Horace Walpole

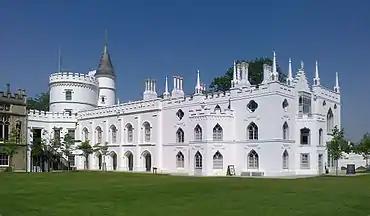
Strawberry Hill House in Twickenham

Walpole's lasting architectural creation is Strawberry Hill, the home he built from 1749 onward in Twickenham, southwest of London, which at the time overlooked the Thames. Here he revived the Gothic style many decades before his Victorian successors. Derided thereafter by his friends as "The Abbot of Strawberry", this fanciful neo-Gothic concoction began a new architectural trend. Long-connected with the Blue Stockings Society, Walpole played host to its members and associates at Strawberry Hill, including Anna Laetitia Barbauld in 1774.